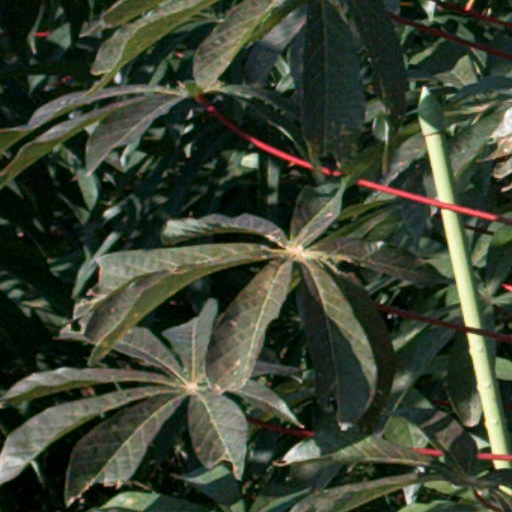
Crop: cassava